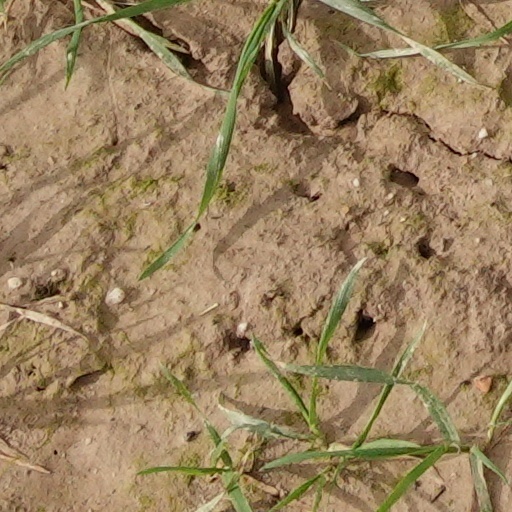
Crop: wheat